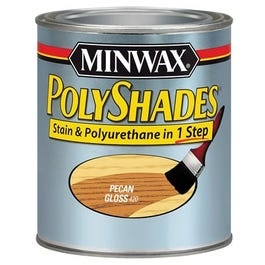
1/2-Pt. Gloss Pecan Polyshades Wood Stain
1/2-Pt. Gloss, Pecan, Polyshade.
Brand: Minwax
Category: Hardware > Building Consumables > Painting Consumables > Stains